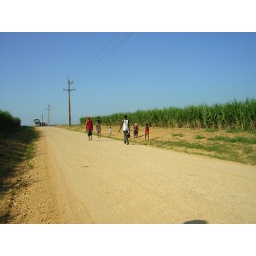
family walking down the road near the sugar cane field